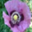
Label: poppy